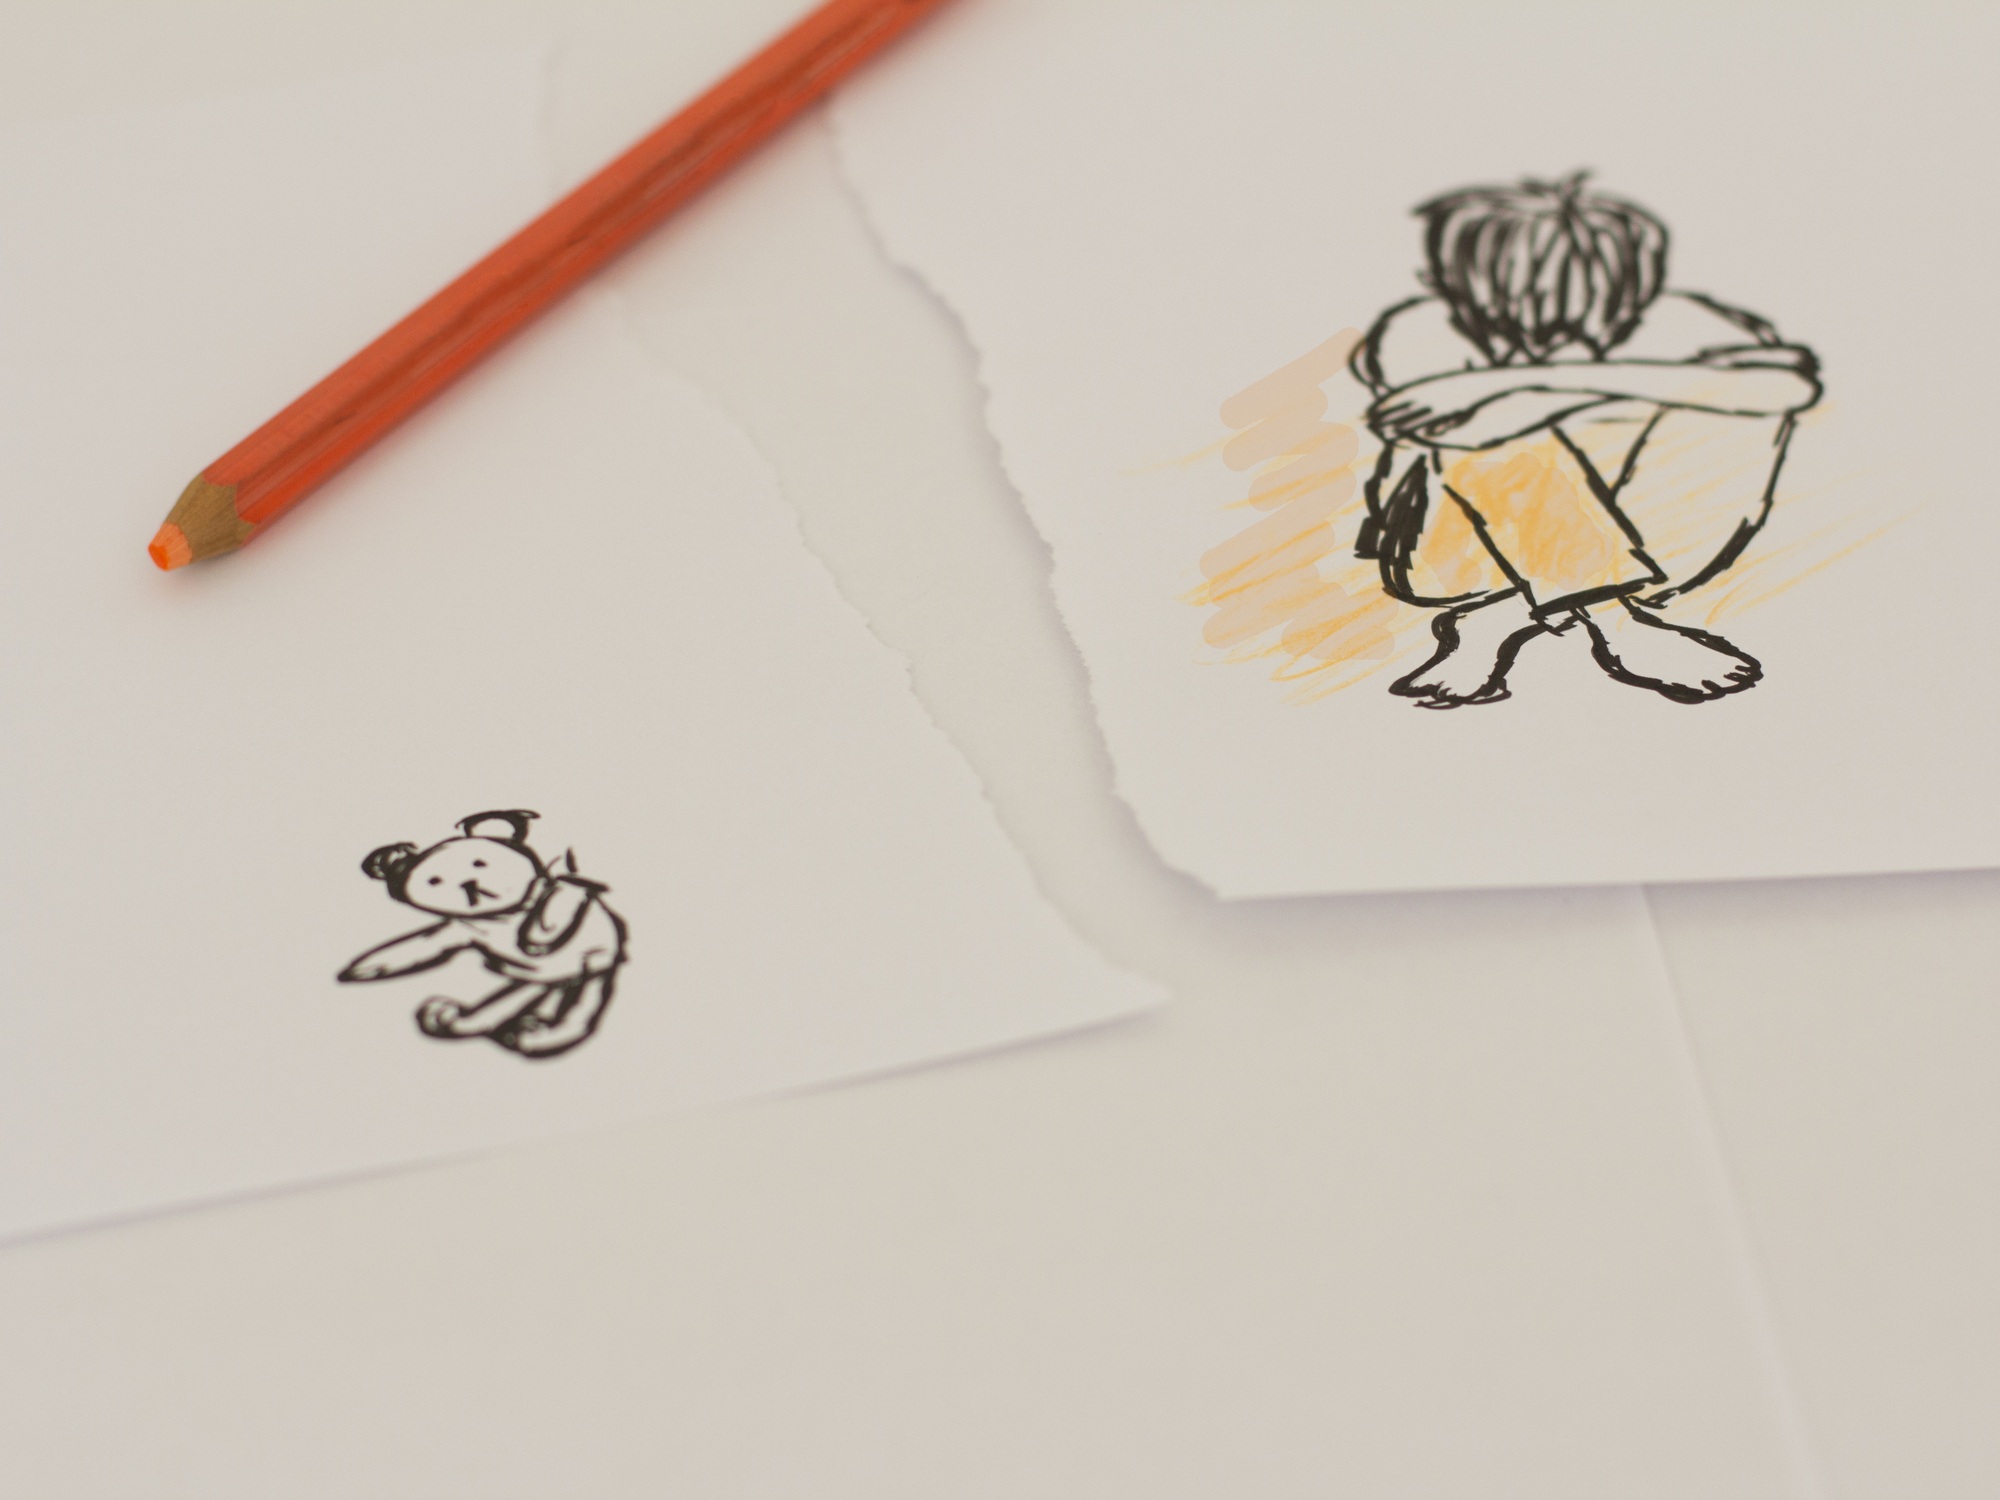
writing, hand, alone, pattern, child, lonely, brand, sad, art, sketch, drawing, illustration, design, logo, calligraphy, cartoon, street chalk